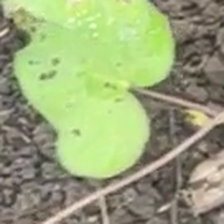
Weed species: Obscure_morning _glory(Ipomoea obscura)